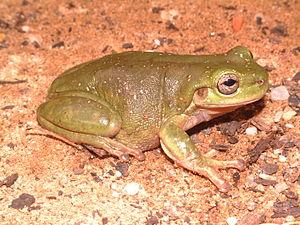
Dryopsophus gilleni est une espèce d'amphibiens de la famille des Pelodryadidae.